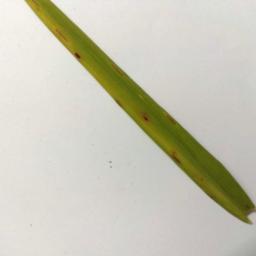
Label: Rice___Brown_Spot